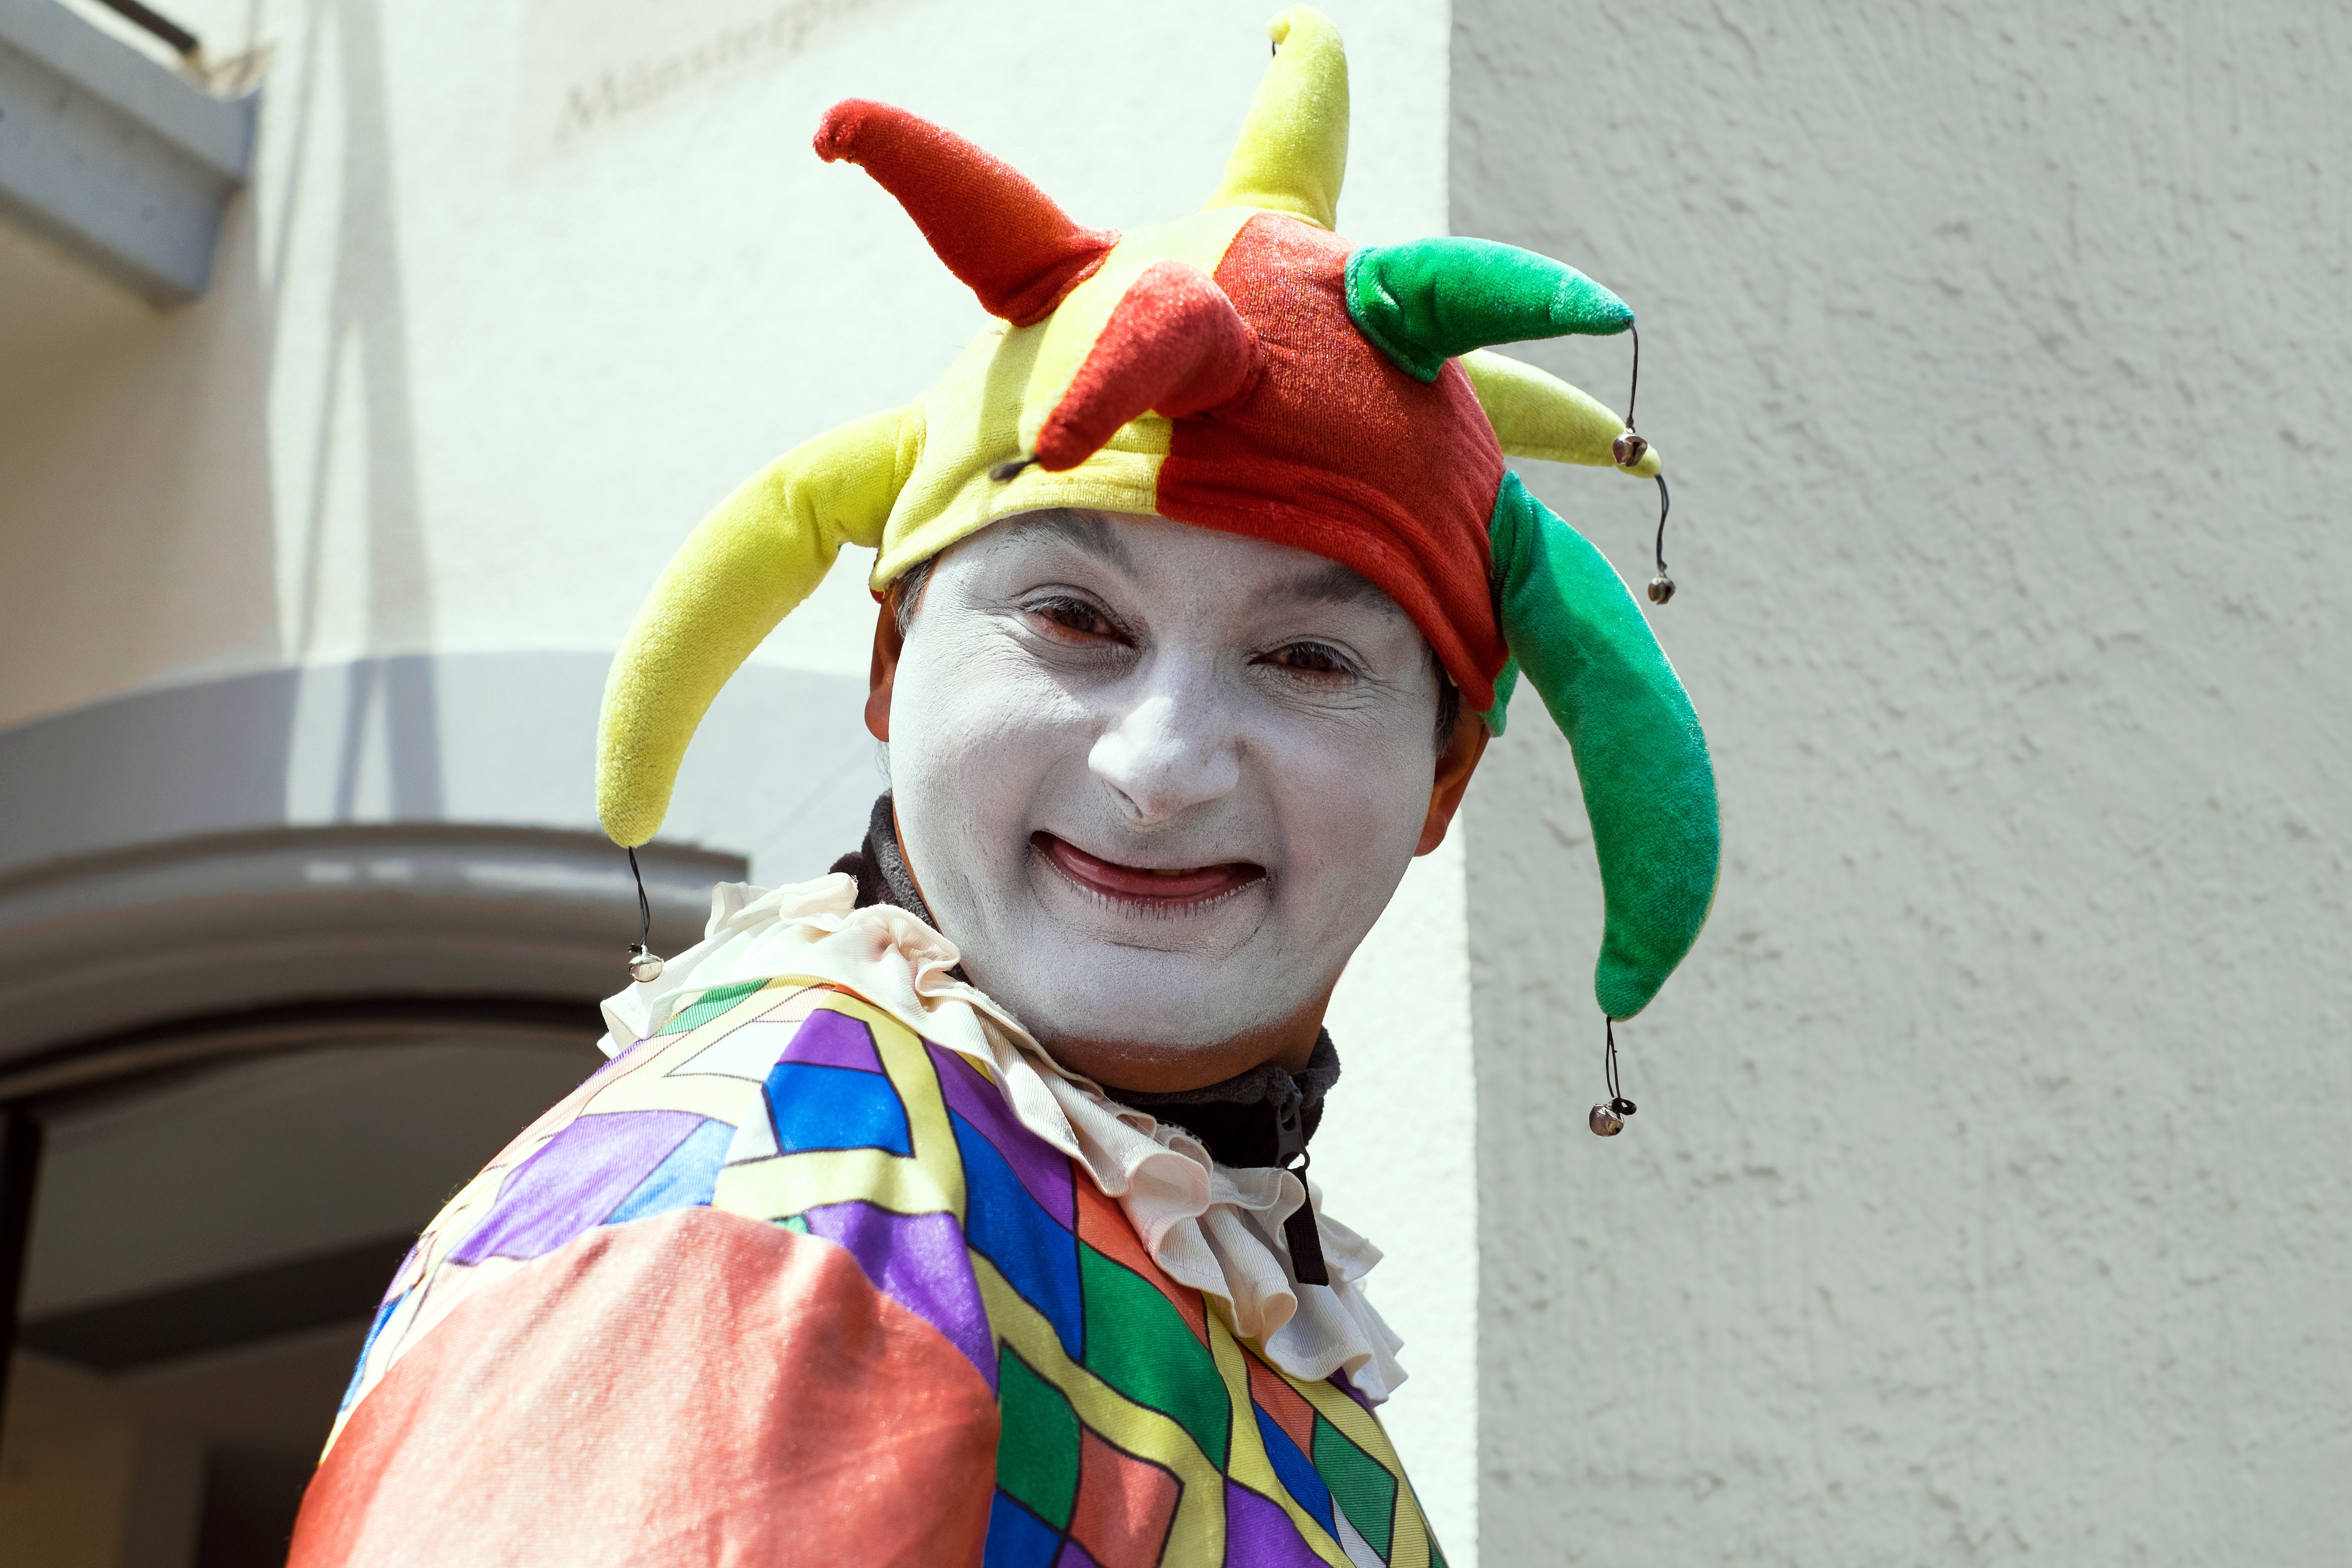
portrait, carnival, color, clothing, clown, festival, head, funny, costume, fool, court jester